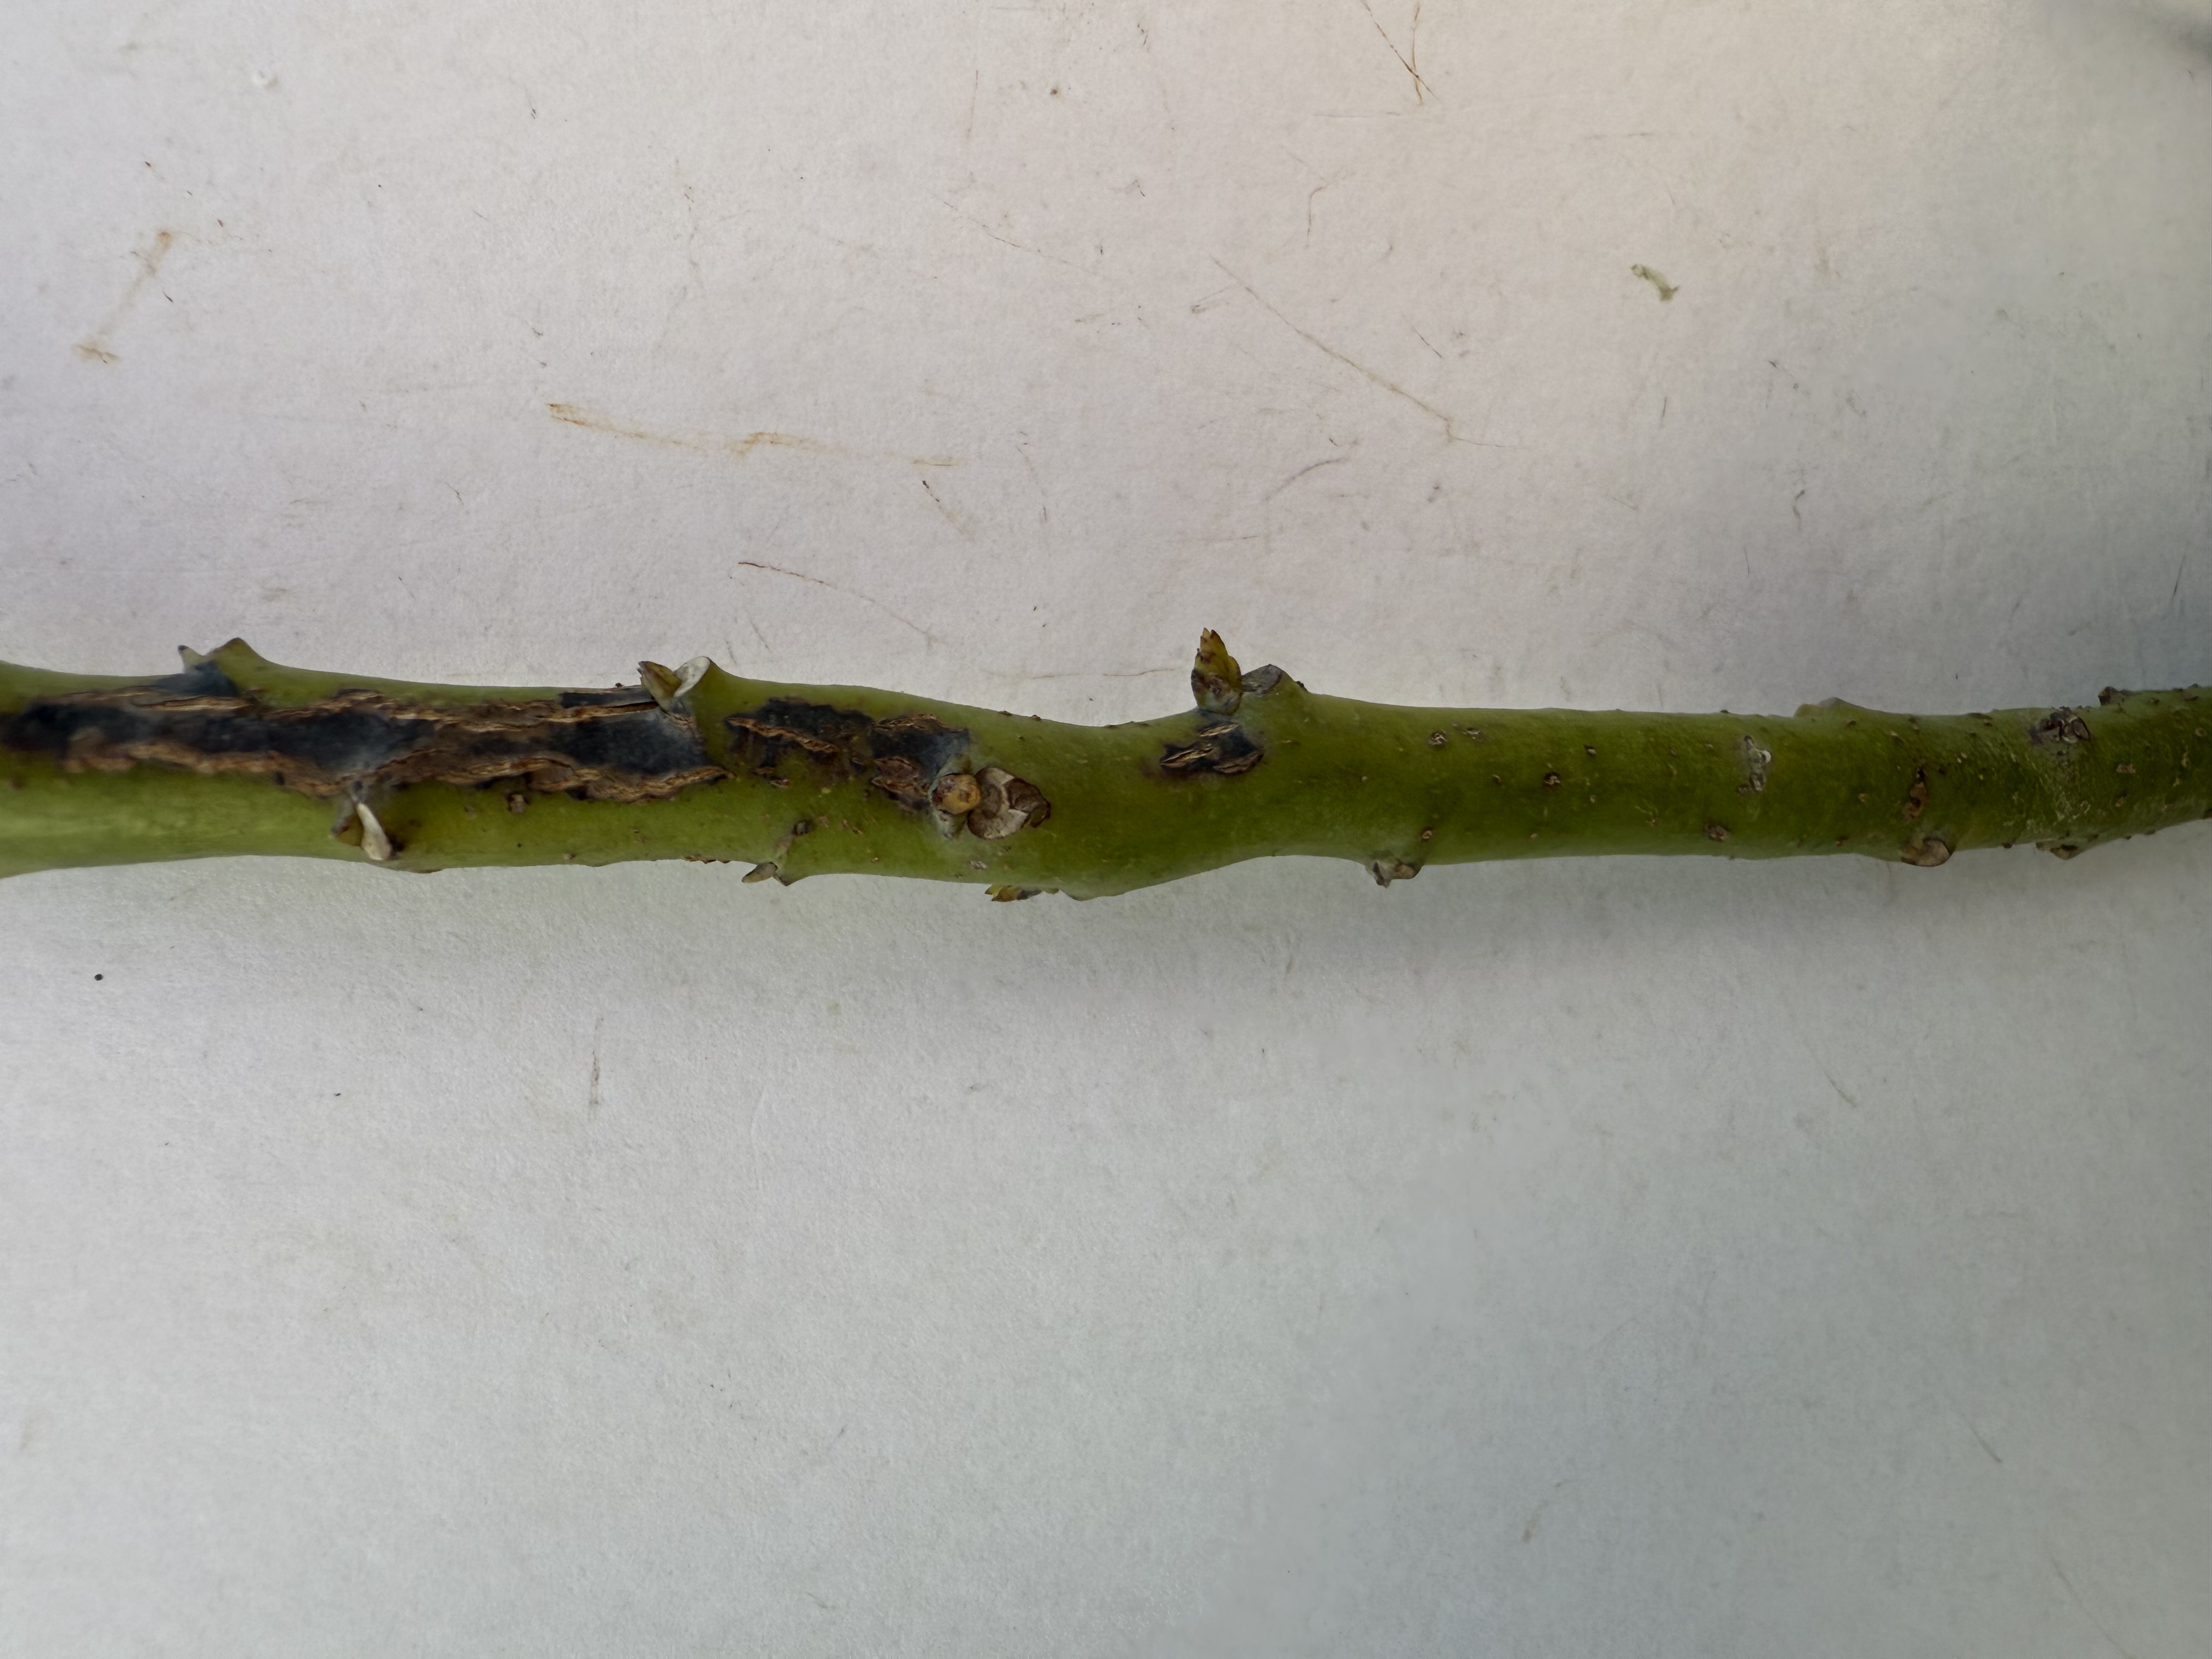
Variety: Avocado